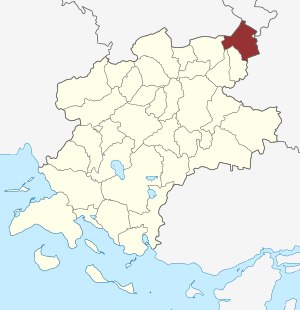
Rolfsted Sogn
Sognets placering
Rolfsted Sogn er et sogn i Midtfyn Provsti. Sognet ligger i Faaborg-Midtfyn Kommune. Indtil kommunalreformen i 2007 lå det i Årslev Kommune. og indtil kommunalreformen i 1970 lå det i Åsum Herred. I Rolfsted Sogn ligger Rolfsted Kirke.